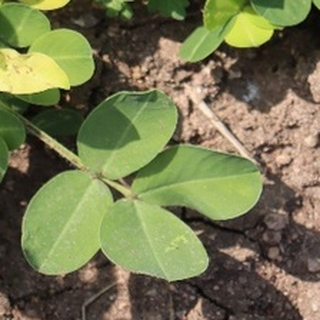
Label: groundnut_nutrition_deficiency